Pyre

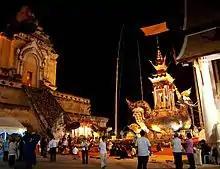
The funeral pyre of Chan Kusalo (the Buddhist high monk of Northern Thailand) at Wat Chedi Luang, Chiang Mai, Thailand

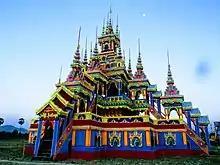
The tiered funeral pyre of Burmese Buddhist Monk at Pa-Auk Village, Mon State.

Traditionally, pyres are used for the cremation of the dead in the Hindu and Sikh religions, a practice which dates back several thousands of years. Funeral pyres were also used in Germanic and Roman culture.